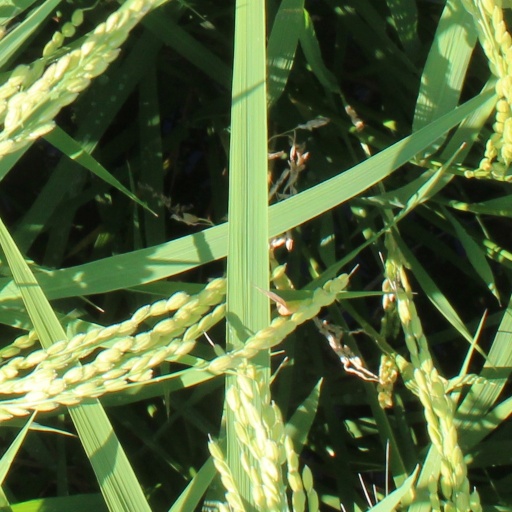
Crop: rice